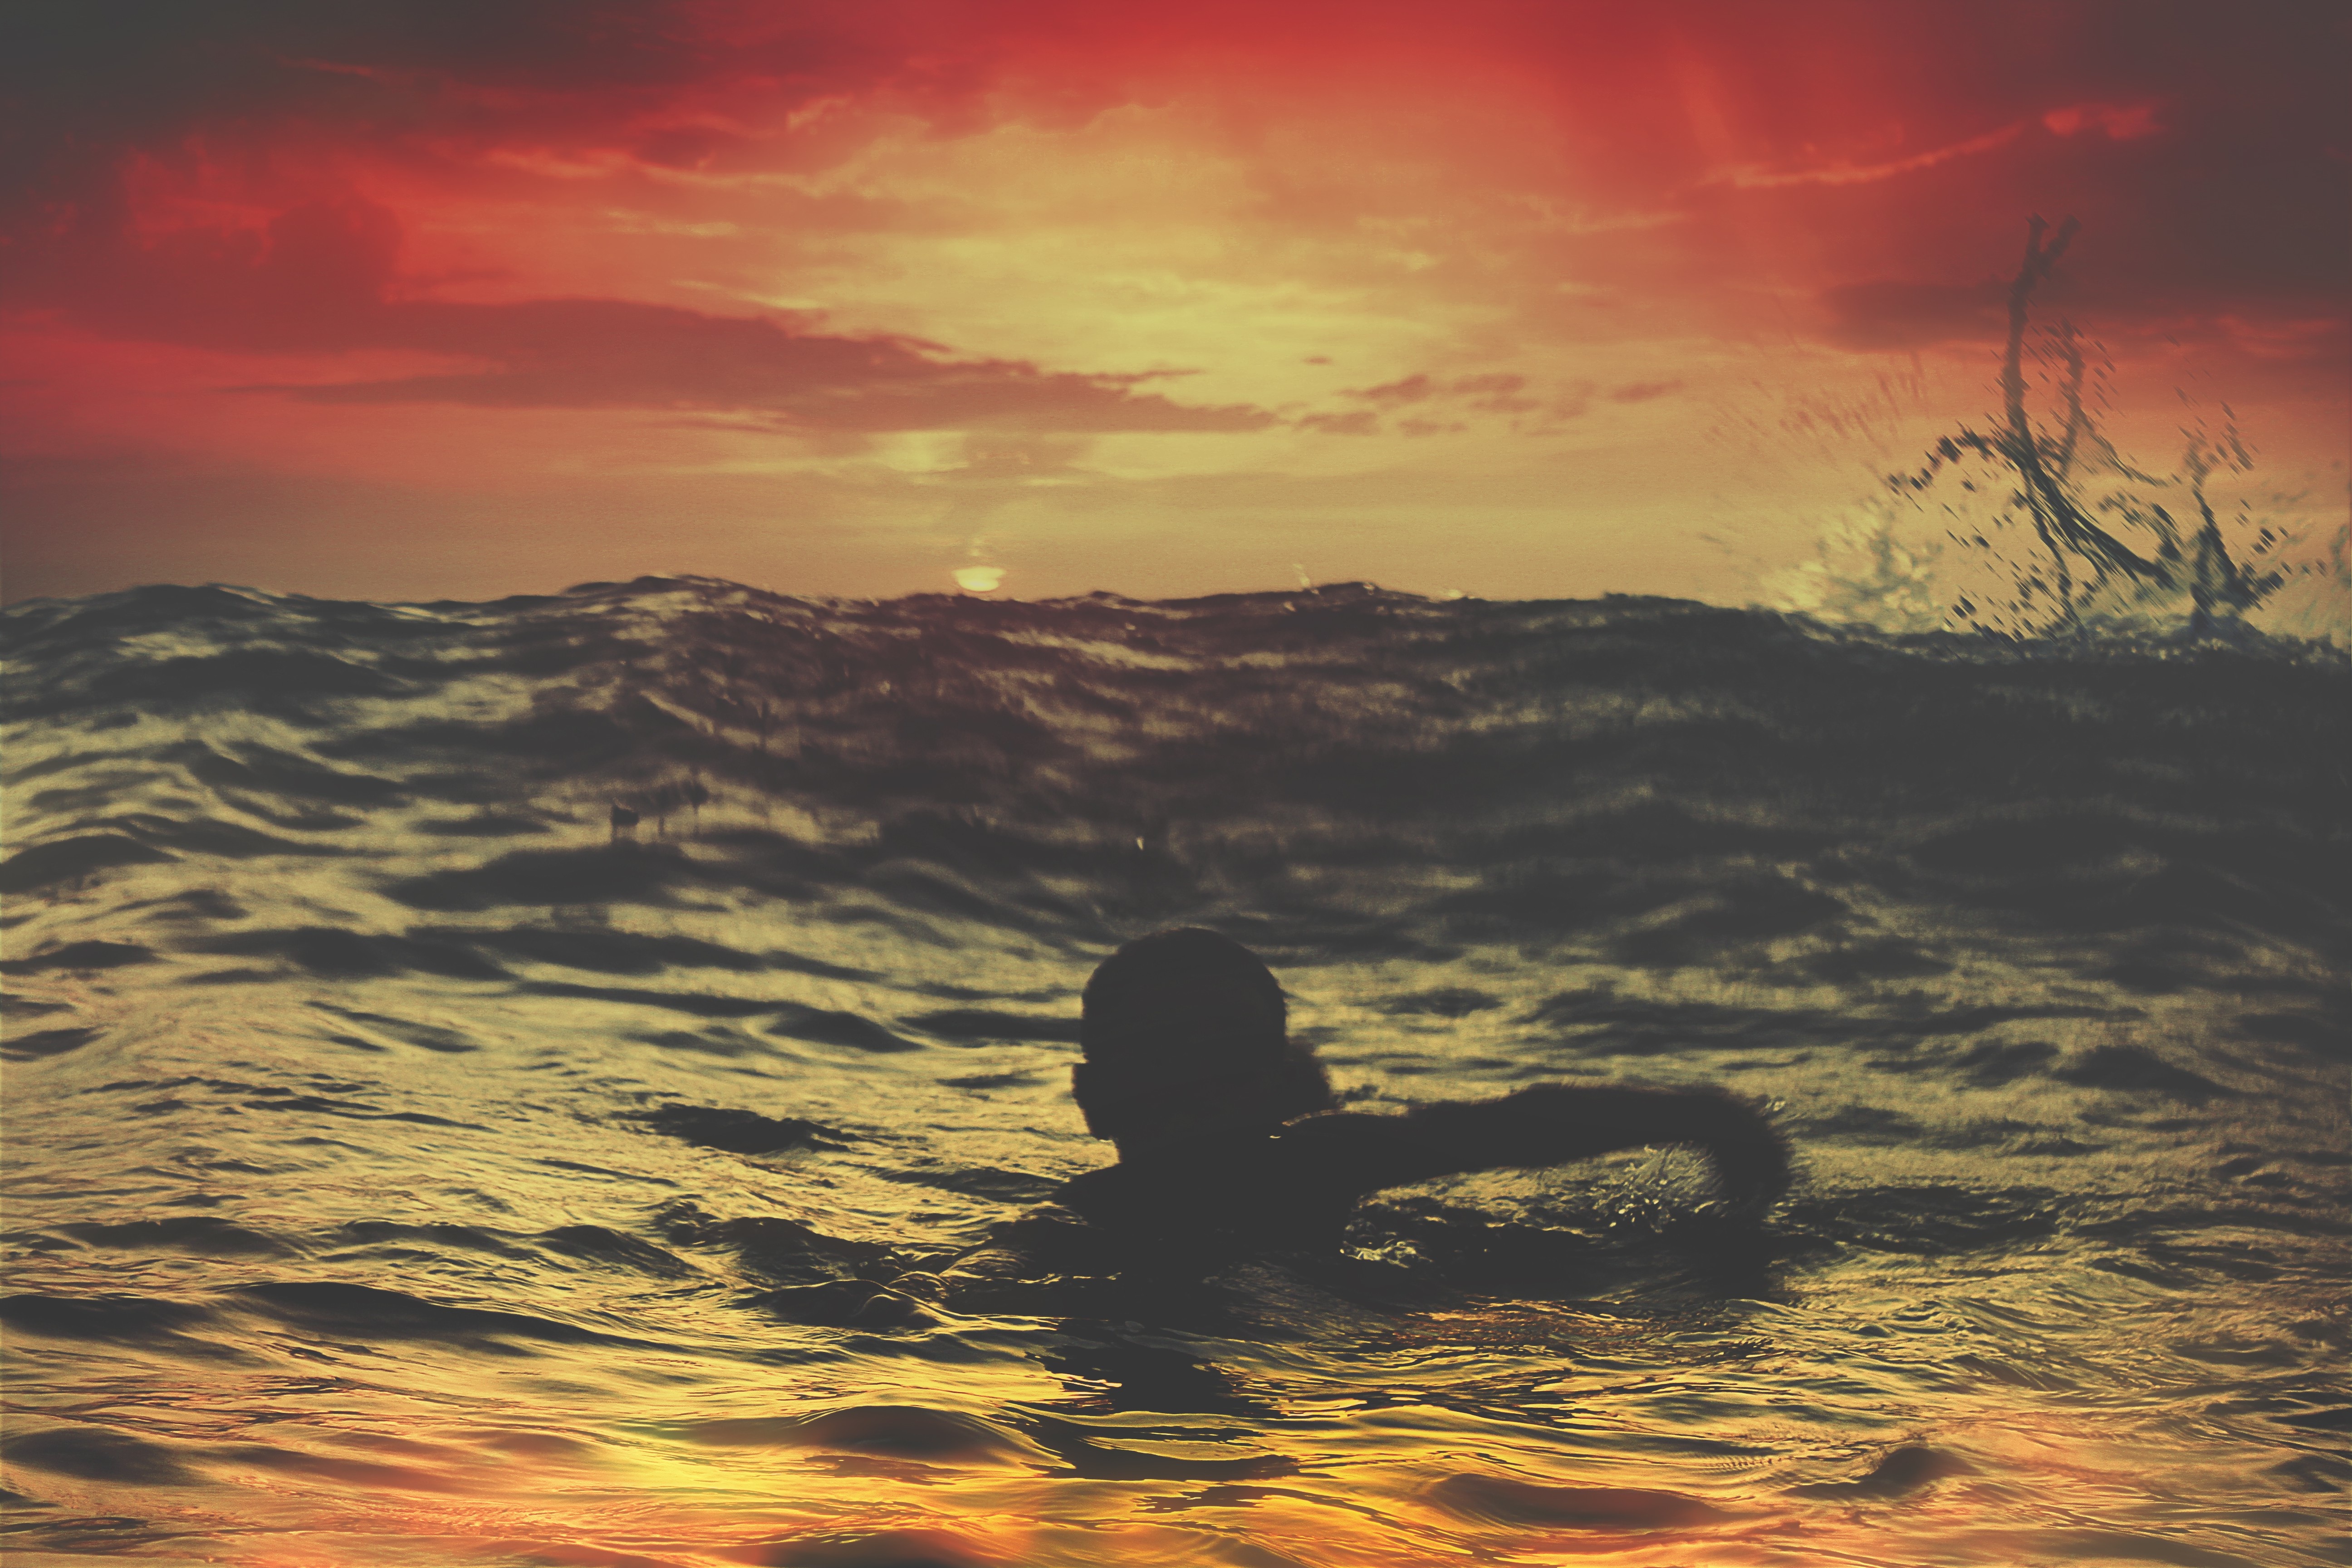
sea, ocean, horizon, mountain, cloud, sky, sun, sunrise, sunset, sunlight, morning, wave, dawn, atmosphere, dusk, evening, reflection, swimming, afterglow, meteorological phenomenon, atmospheric phenomenon